Mary Chase Perry Stratton

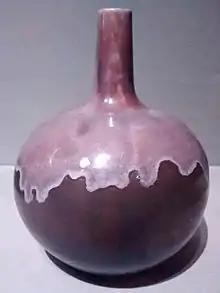
A glazed earthenware bottle by Mary Chase Perry Stratton

Mary Chase Perry Stratton (March 15, 1867 – April 15, 1961) was an American ceramic artist. She was a co-founder, along with Horace James Caulkins, of Pewabic Pottery, a form of ceramic art used to make architectural tiles.